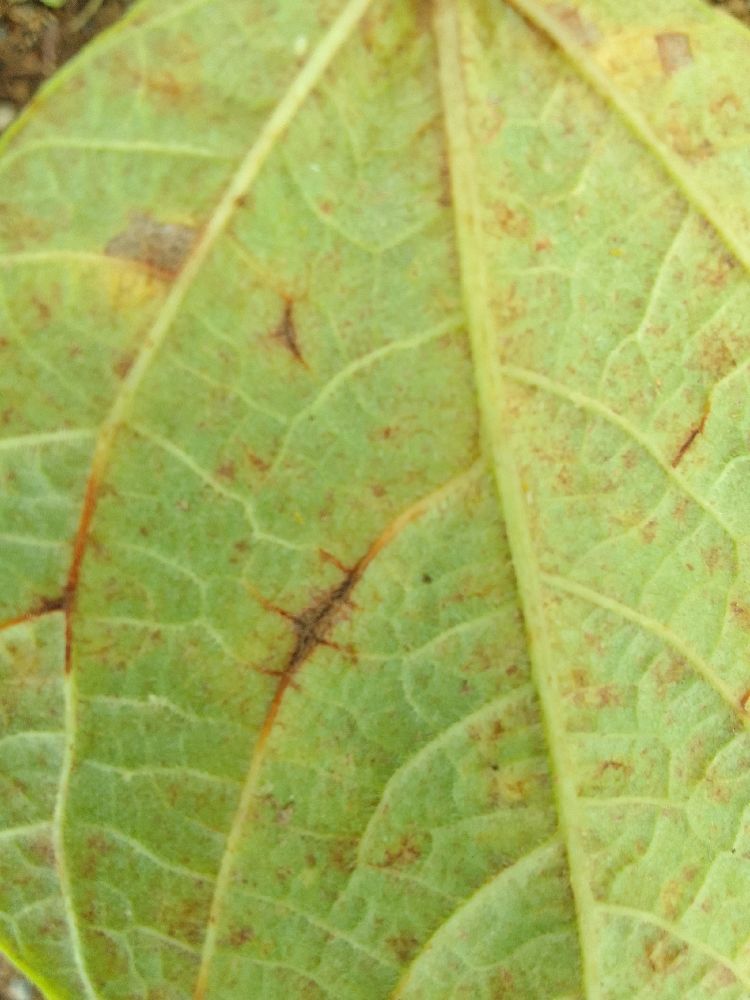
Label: anthracnose